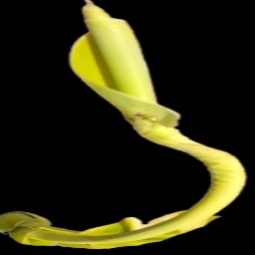
Label: Boron